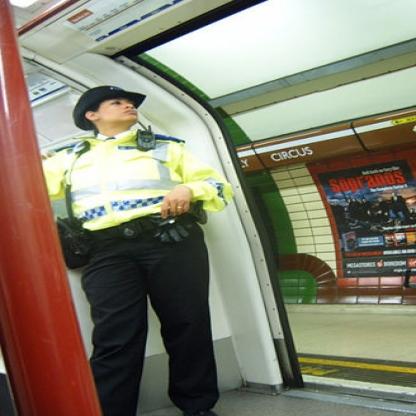
Scene: Indoor